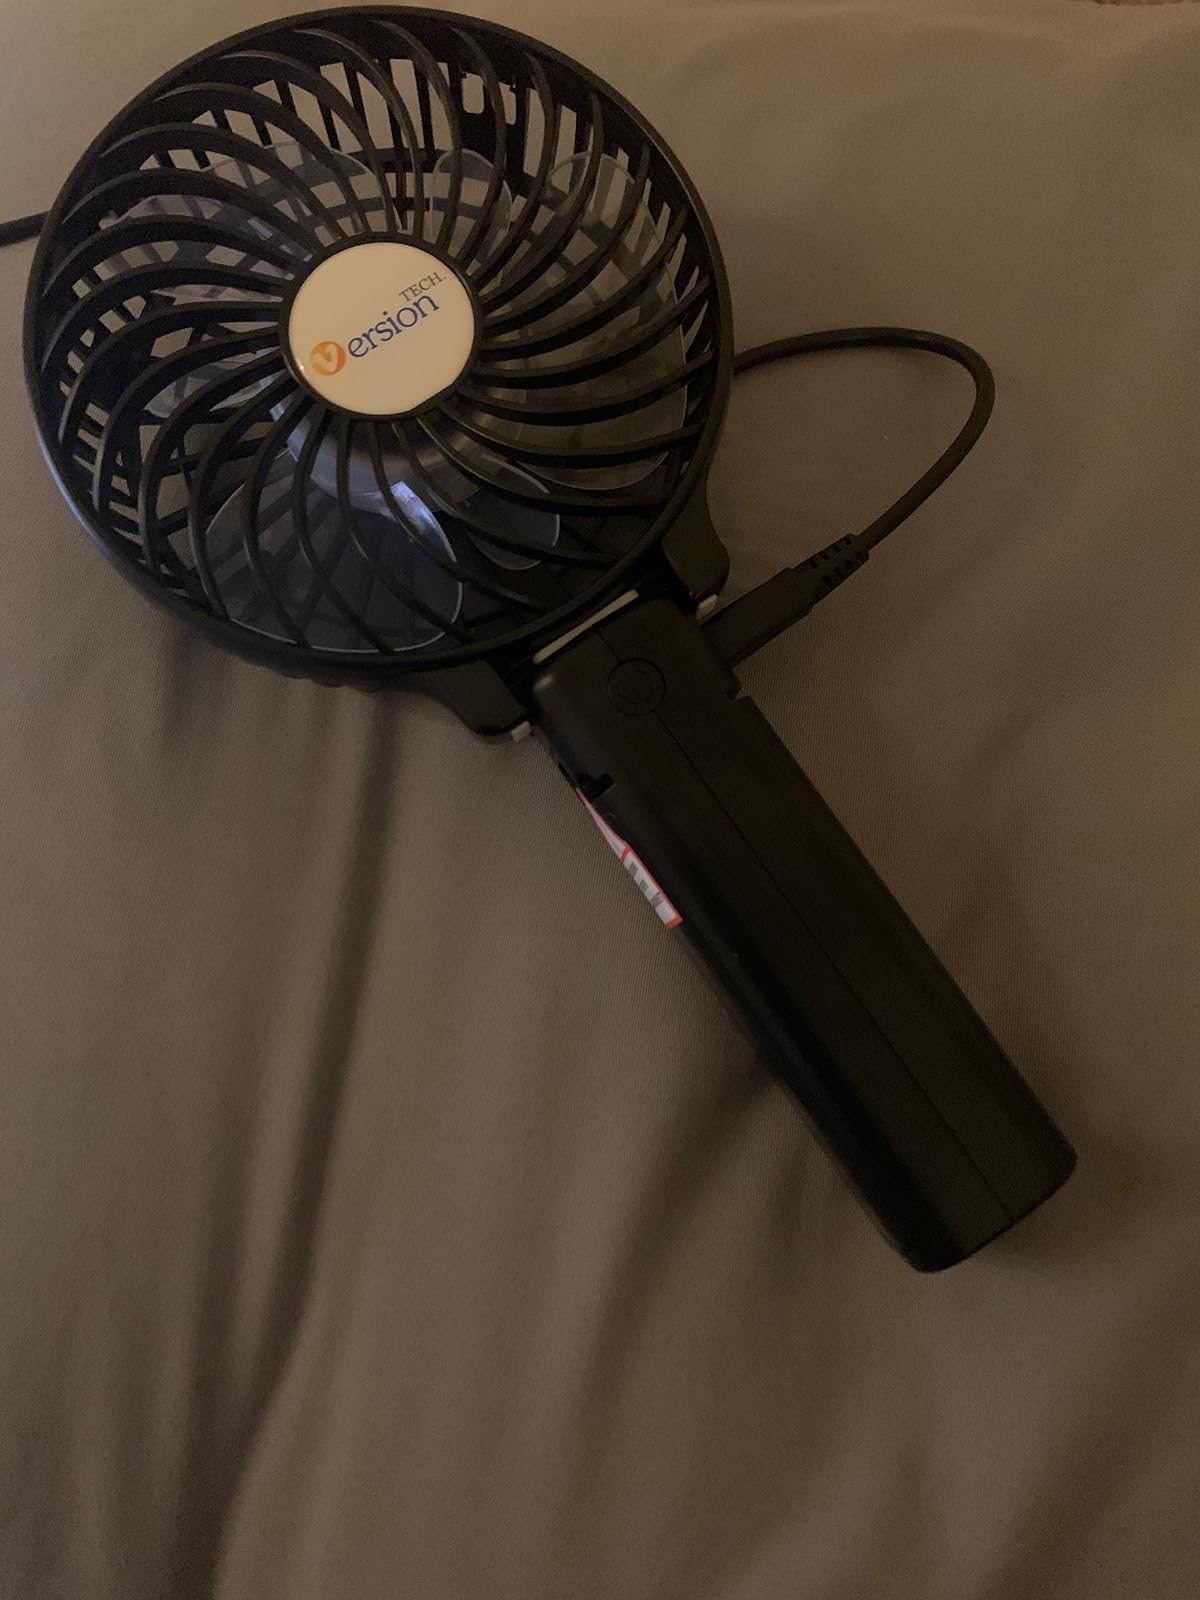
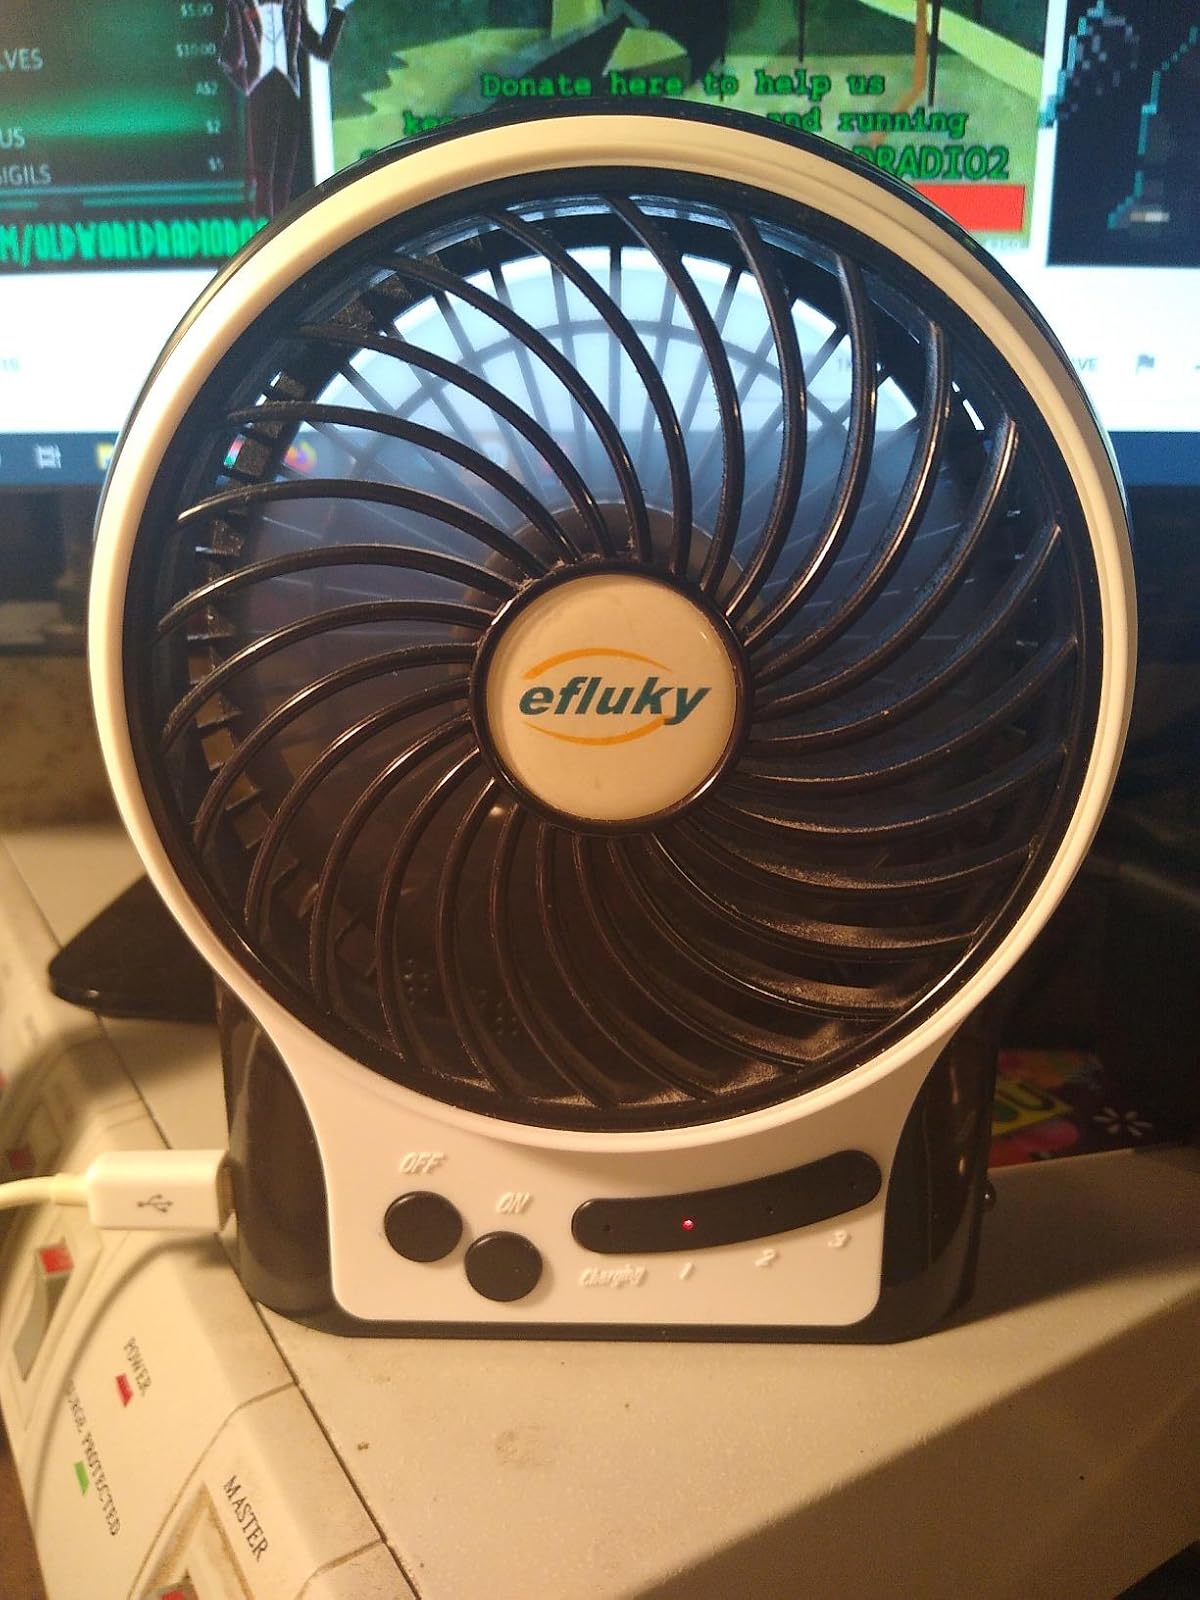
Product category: fan
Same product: no